2015 AAA Texas 500

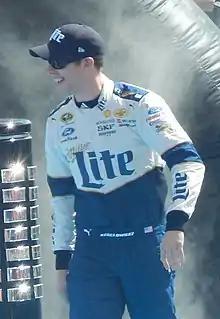
Brad Keselowski scored the pole for the race.

Brad Keselowski won the pole with a time of 27.421 . He said that his "Wurth Ford Fusion has been really good since we unloaded. Very similar to where we were at Kansas - really fast in practice and really fast in qualifying. But we just need that to stay with us in the race and we didn't get that in Kansas." He also joked that his team will "have the first pit stall and we get to keep it this time. We are really excited about the race Sunday.” Kevin Harvick, who qualified second, said that he practically "ran the same speed in all three rounds there. Didn’t quite have the raw speed in the first round, but this is a racetrack where you want the car to keep going as long as you can. Felt like we had a good start to our race trim practice today and going to have a good spot to start on Sunday.” Kyle Busch, who qualified third, said that while his team doesn't "need to win...we would love to win. I feel like this is a good opportunity for us to have a really good day and for us to score a victory. We come to every race trying to win and this one’s no different. I hope that Texas will bode well for us and we can score that win. If not, a solid top-five finish is exactly what we need. That’s where we need to be at the end of the day and carry on that momentum and go into Phoenix and hope for another solid day there.” Joey Logano, who qualified fourth, said while he doesn't "think we are bad in race trim...I do think we have a little bit of work to do there, so I am anxious to get at that tomorrow and get to work on it and find a little bit more speed for Sunday." Erik Jones, who qualified sixth driving in place of the suspended Matt Kenseth, said that his qualifying run was "a really good effort for us. We made the final round at Kansas as well so it’s cool to make the final round in both our starts. We’ll see where it goes from here, obviously we’ve got a long ways to go yet for Sunday – 500 miles. This definitely helps everybody’s confidence a little bit for that.” Martin Truex Jr., who qualified 23rd, said that his car "never really clicked in qualifying trim today and that's why we're starting in the middle of the pack. But we've been there before and fought our way to the front. As I keep on saying this team never quits. We're always working hard to find the right combination and I am hopeful that our car will perform better in race trim during tomorrow's two practice sessions."